Question: What type of vehicle is the car?
Tambaya: Wacce irin abin hawa ce motar?
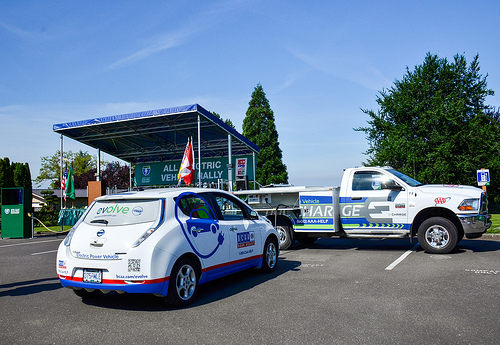
Answer: A nissan.
Amsa: Nisan.